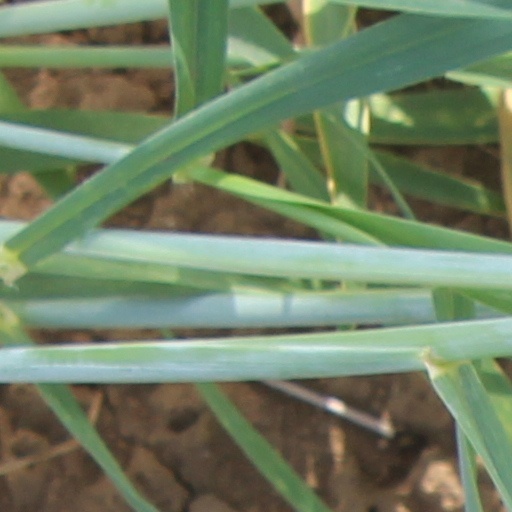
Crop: wheat